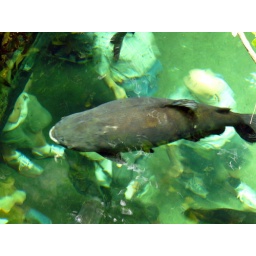
Note the people below the fish ... clear tunnels under the pond